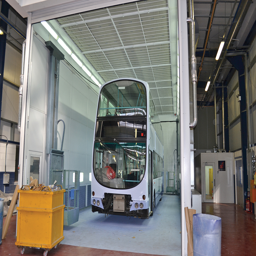
this bus will take to dry .